Electric guitar

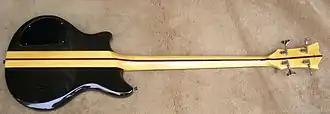
A neck-through bass guitar

Aside from possible engineering advantages, some feel that with the rising cost of rare tonewoods, human-made materials may be economically preferable and more ecologically sensitive. However, wood remains popular in production instruments, though sometimes in conjunction with new materials. Vigier guitars, for example, use a wooden neck reinforced by embedding a light, carbon fiber rod in place of the usual heavier steel bar or adjustable steel truss rod. After-market necks made entirely from carbon fiber fit existing bolt-on instruments. Few, if any, extensive formal investigations have been widely published that confirm or refute claims over the effects of different woods or materials on the electric guitar sound.